Gonzalo Aemilius

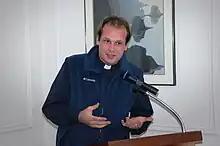

Gonzalo Aemilius (born 18 September 1979 in Montevideo) is a Uruguayan Roman Catholic cleric who served as a personal secretary to Pope Francis from 2020 to 2023. In July 2023, he was replaced by Daniel Pellizzon.